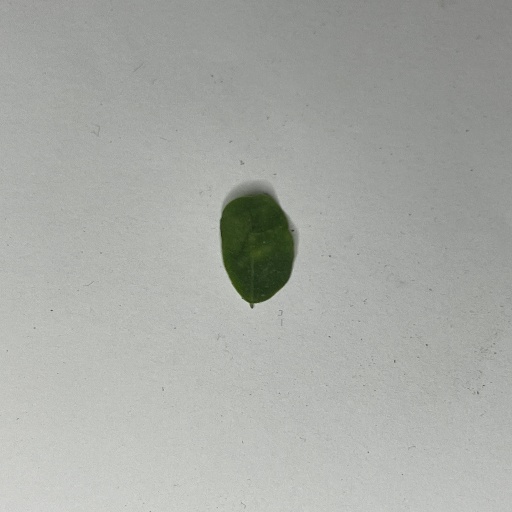
Species: Sojina
Leaf condition: Bacterial Spot